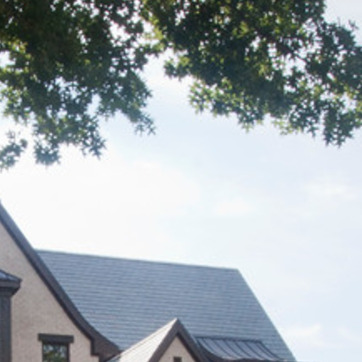
Material: sky